Andrei Bychkov

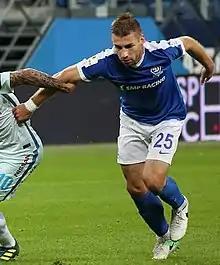
Bychkov with Dynamo St. Petersburg in 2017

Andrei Aleksandrovich Bychkov (born 13 July 1988) is a Russian former professional football player.